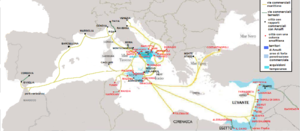
Le terme république maritime s'applique à quelques villes côtières, principalement italiennes qui, entre le Xᵉ siècle et le XIIIᵉ siècle, connurent un accès de prospérité économique grâce à leur activité commerciale dans le cadre d'une large autonomie politique.